Artichoke

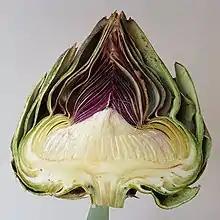
Cross section of an artichoke heart

This vegetable grows to tall, with arching, deeply lobed, silvery, glaucous-green leaves long. The flowers develop in a large head from an edible bud about diameter with numerous triangular scales; the individual florets are purple. The edible portions of the buds consist primarily of the fleshy lower portions of the involucral bracts and the base, known as the "heart"; the mass of immature florets in the center of the bud is called the "choke" or "beard" (which are inedible in older, larger flowers).